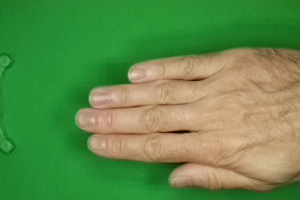
Label: paper